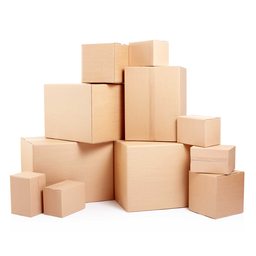
Label: cardboard